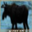
Label: deer